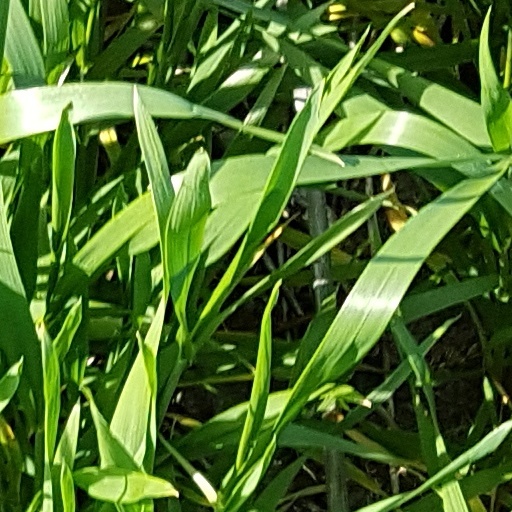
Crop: wheat